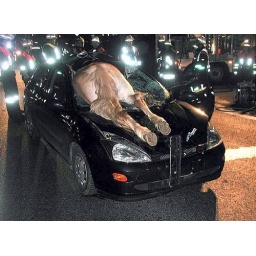
funny horse in car